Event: Nepal Earthquake
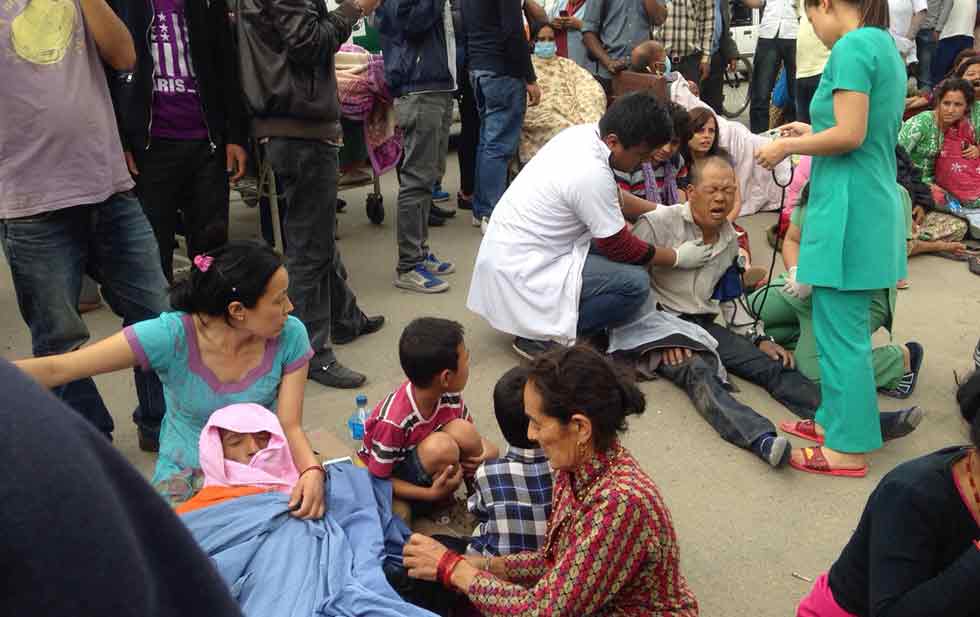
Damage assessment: no_damage